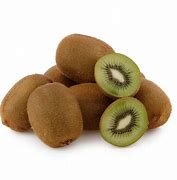
Label: Kiwi